Diamond Queen (1940 film)

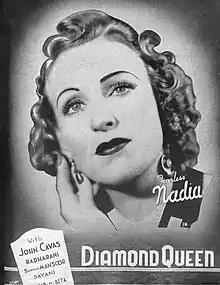

Diamond Queen is a 1940 Hindi action adventure comedy film. It was directed by Homi Wadia and produced by Wadia Movietone. It starred Fearless Nadia, John Cawas, Radha Rani, Sayani Atish, Sardar Mansur, Dalpat, Kunjru, and Boman Shroff. This film was the seventh in the Diamond thriller series with the first being "Veer Bharat" in 1934, directed by Homi Wadia under the production of J. B. H. Wadia. It is cited as one of the best films produced by the Wadia brothers. The film's success saw Homi Wadia becoming a producer by which he was able to obtain raw stock for his films due to the rationing of two films per producer during the Second World War.